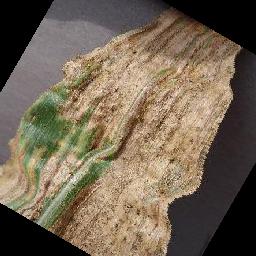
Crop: corn
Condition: (maize)_cercospora_spot_gray_spot